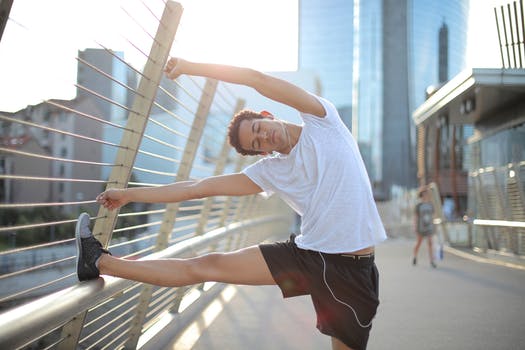
Label: No Watermark